Felix Ua Duib Sláin

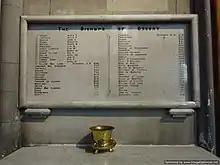
Plaque in St Mary's Cathedral, Kilkenny with a list of Bishops of Ossory; Felix is listed as "Felix O'Dullany."

Felix Ua Duib Sláin (– 24 January 1202), often anglicised as Felix O'Dullany ("O'Dulaney", "O'Dullaney", "O'Dulany" etc.) was a medieval Irish bishop.